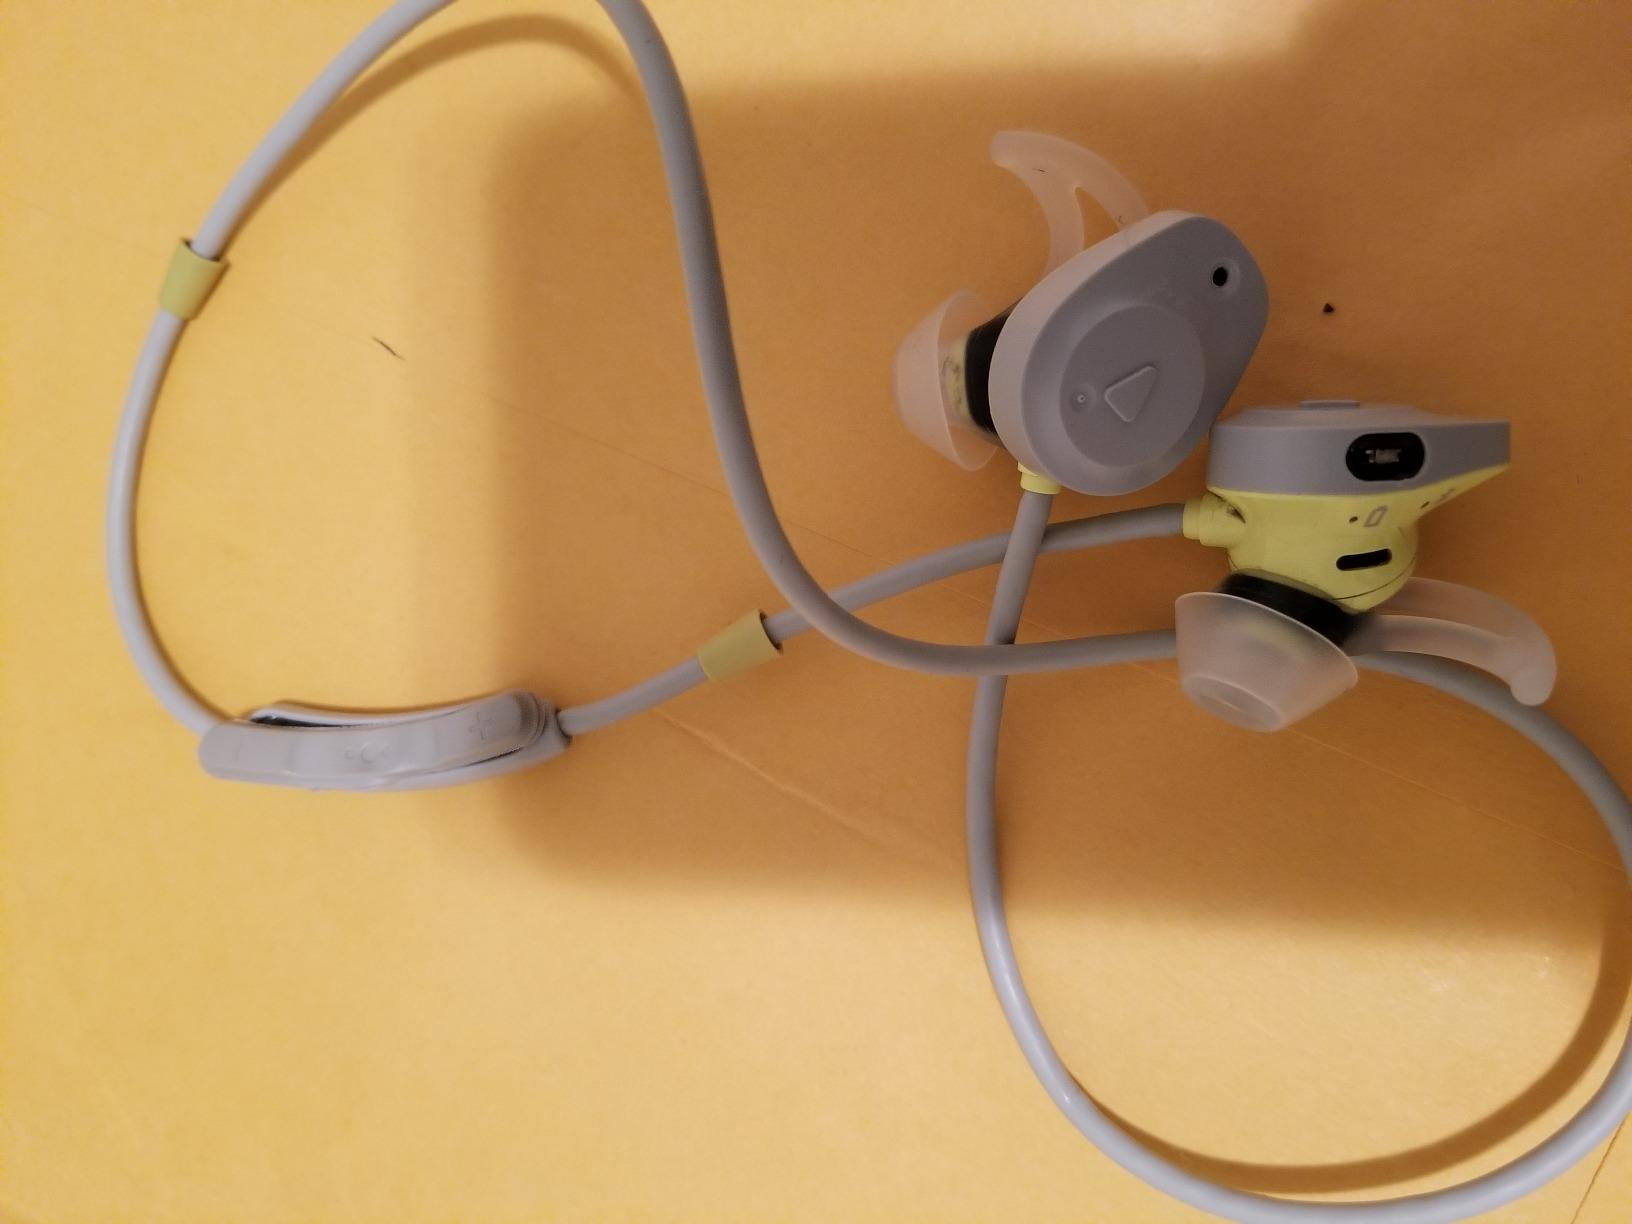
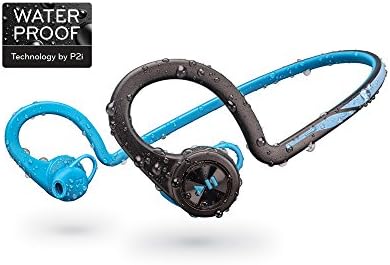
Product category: headphones
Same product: no